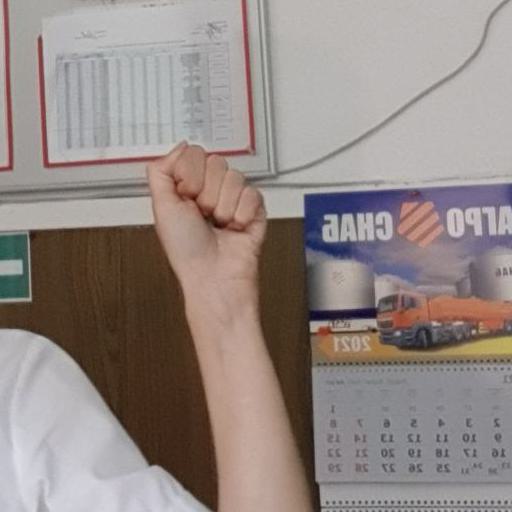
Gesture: fist